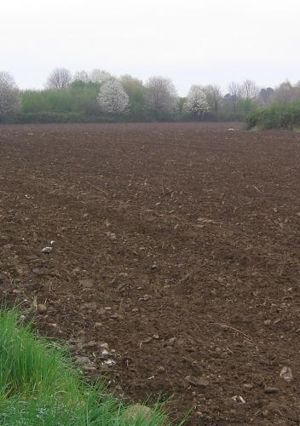
Brunjord
Brunjord
Brunjord er velegnet til dyrkning i landbruget pga. den gode gennemluftning og det høje næringsstofindhold.